Robert Wilkie

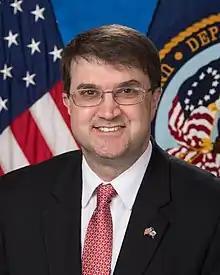
Official portrait, 2018

Robert Leon Wilkie Jr. (born August 2, 1962) is an American lawyer and government official who served as the 10th United States secretary of veterans affairs from 2018 to 2021, during the Trump administration.